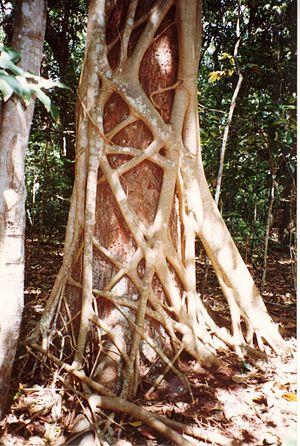
Ficus watkinsiana est une espèce végétale de la famille des Moraceae. C'est un figuier étrangleur originaire d'Australie. c'est un arbre monoïque pouvant atteindre une hauteur de 50 m.